Michael Stoker

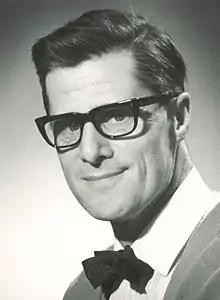
Stoker in the 1960s

Sir Michael George Parke Stoker (4 July 1918 – 13 August 2013) was a British physician and medical researcher in virology.